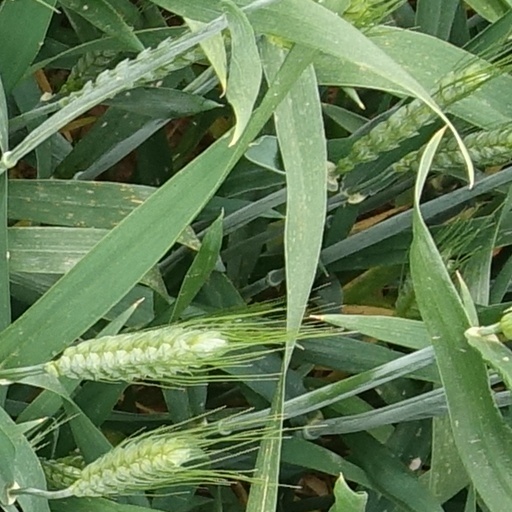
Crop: wheat